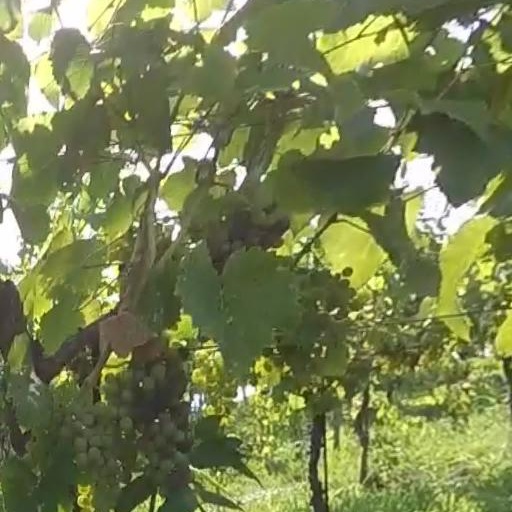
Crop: grape